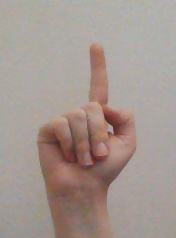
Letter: bb